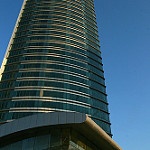
Label: buildings